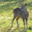
Label: deer